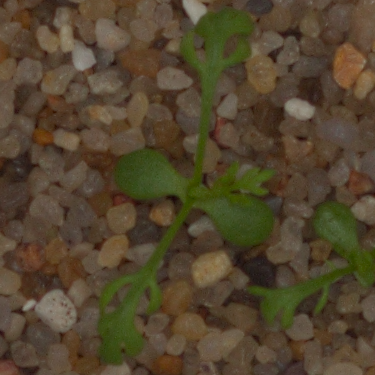
Label: scentless_mayweed